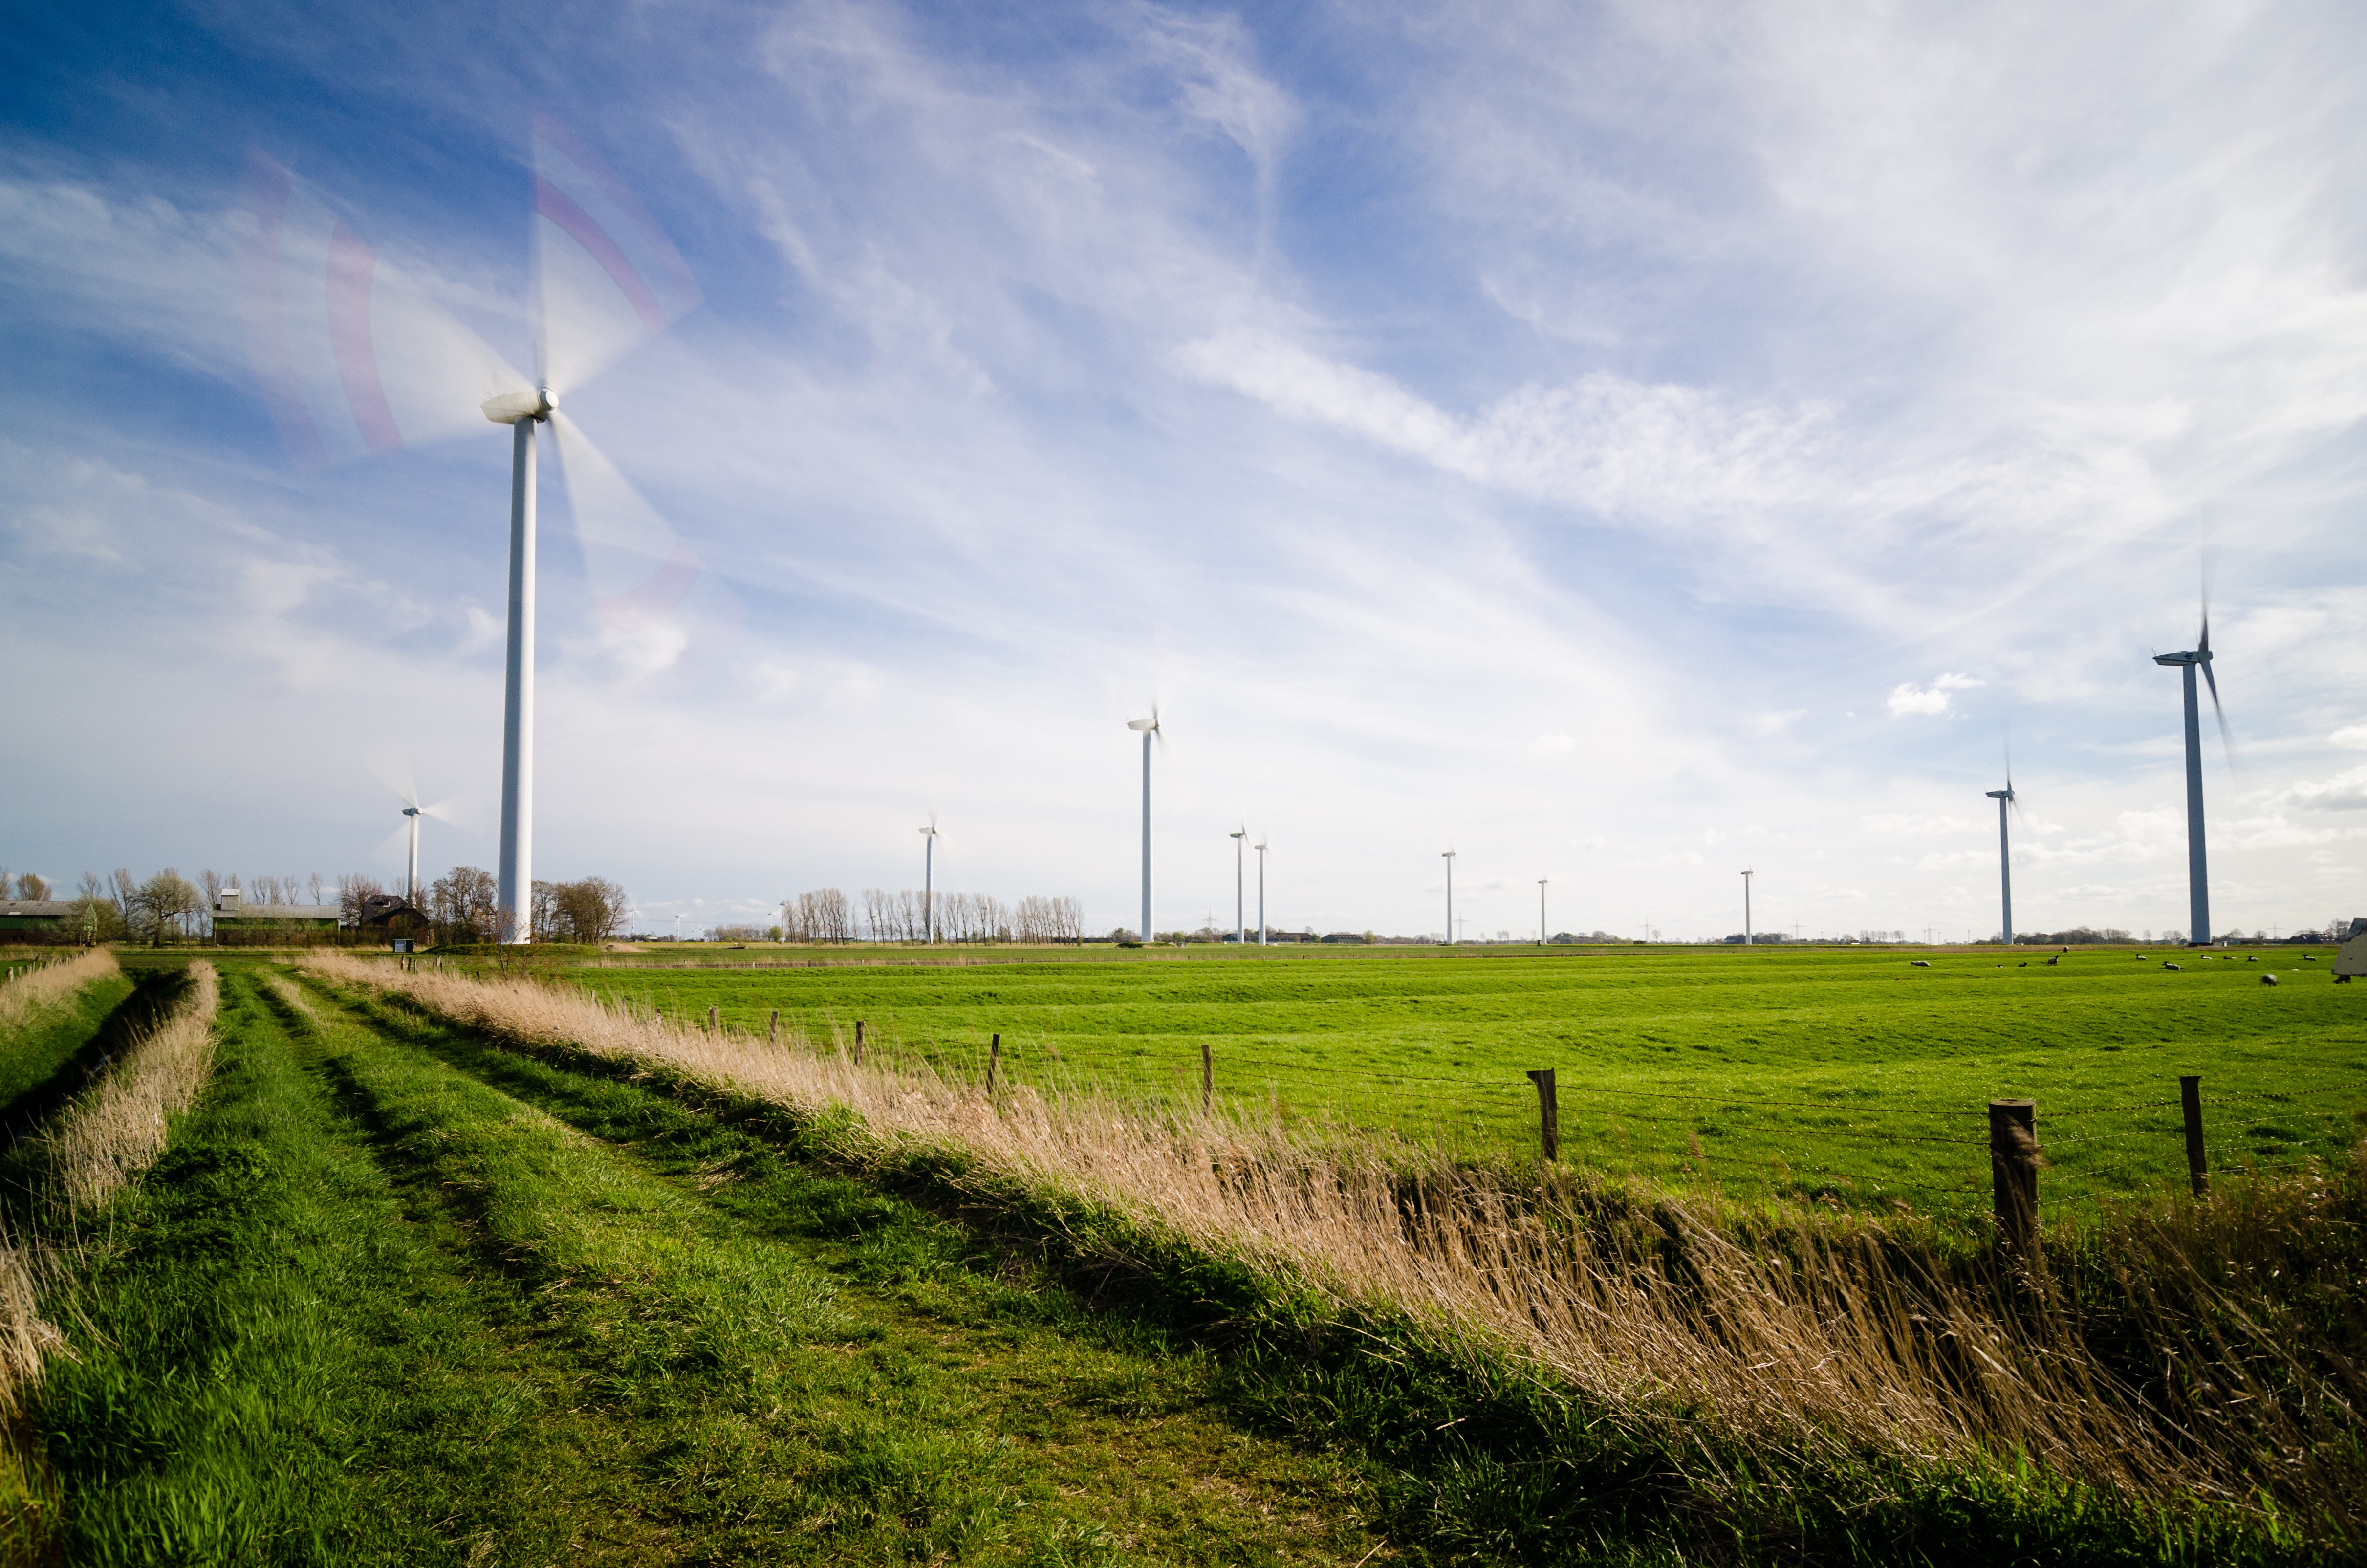
sky, wind turbine, green, grassland, natural landscape, field, cloud, land lot, windmill, natural environment, wind, pasture, wind farm, grass, rural area, meadow, tree, road, farm, grass family, plain, infrastructure, line, spring, prairie, landscape, overhead power line, hill, plant, machine, horizon, meteorological phenomenon, polder, paddy field, public utility, cumulus